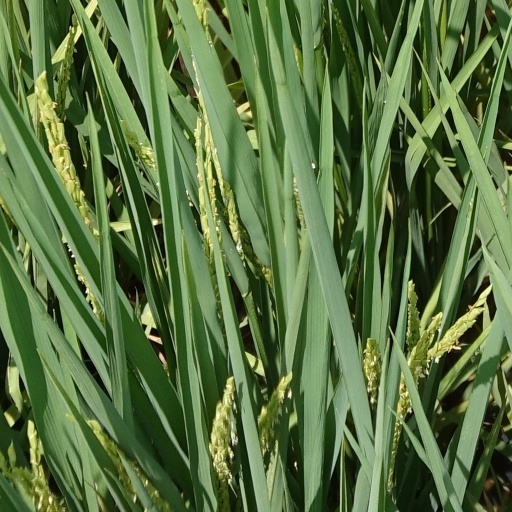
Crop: rice